Sashes Island

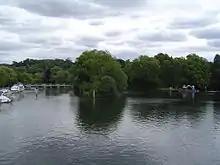
Upstream tip of Sashes Island between Hedsor Water and the lock cut.

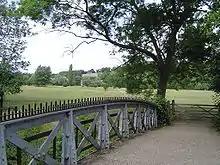
Bridge onto Sashes Island

Sashes Island is an island in the River Thames in England at Cookham Lock near Cookham, Berkshire. It is now open farmland, but has Roman and Anglo-Saxon connections.